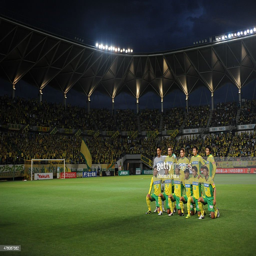
players pose for photograph prior to the second division match .